Adriaan Gilles Camper

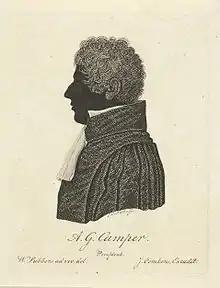
Adriaan Gilles Camper.

Adriaan Gilles Camper (March 31, 1759 – February 5, 1820) was a 19th-century Dutch mathematics and physics professor at the University of Franeker who took to politics and became a statesman in his later years. He was the son of Petrus Camper is known today primarily for his paleontological work in collaboration with his father, causing several fossil holotypes to be named after him, such as the Puppigerus P. Camperi. The engravings he commissioned on the basis of his father's work were published by Barthélemy Faujas de Saint-Fond. He himself wrote several books on paleontology, including a catalog of his collection of fossils and minerals.